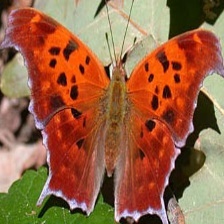
Species: QUESTION MARK
Butterfly family (ImageNet category): admiral